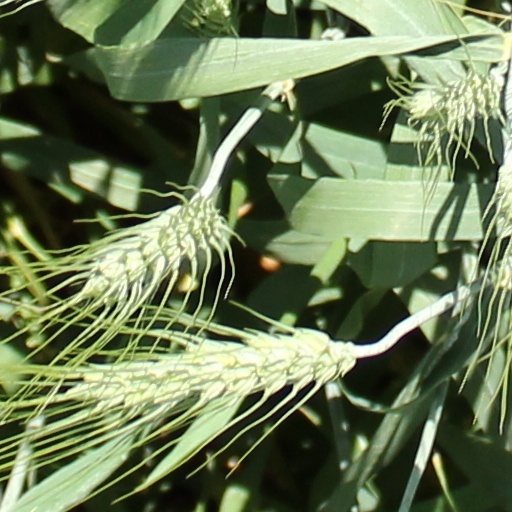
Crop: wheat